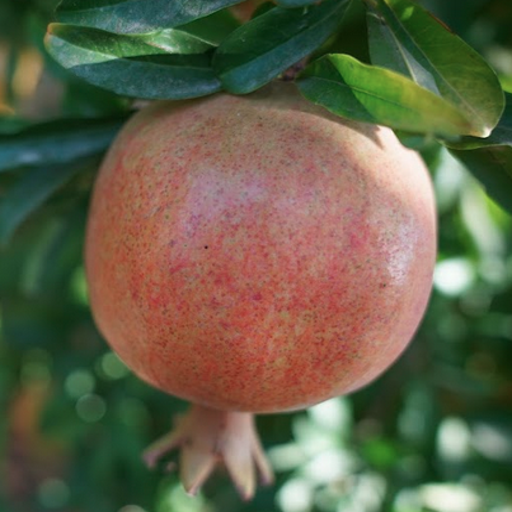
Label: Healthy